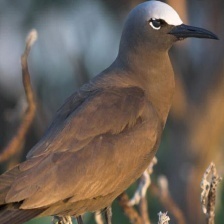
Species: BROWN NOODY
Scientific name: ANOUS STOLIDUS